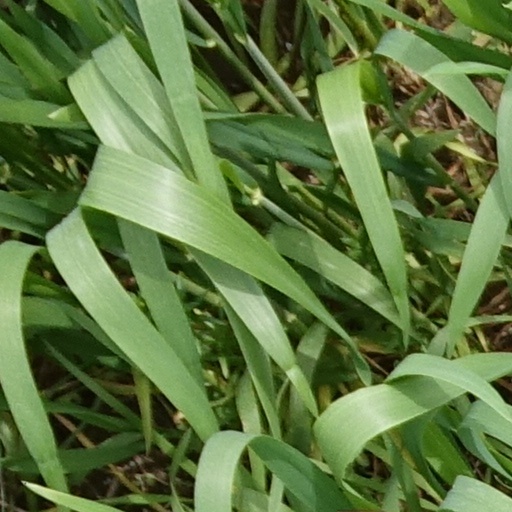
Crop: wheat